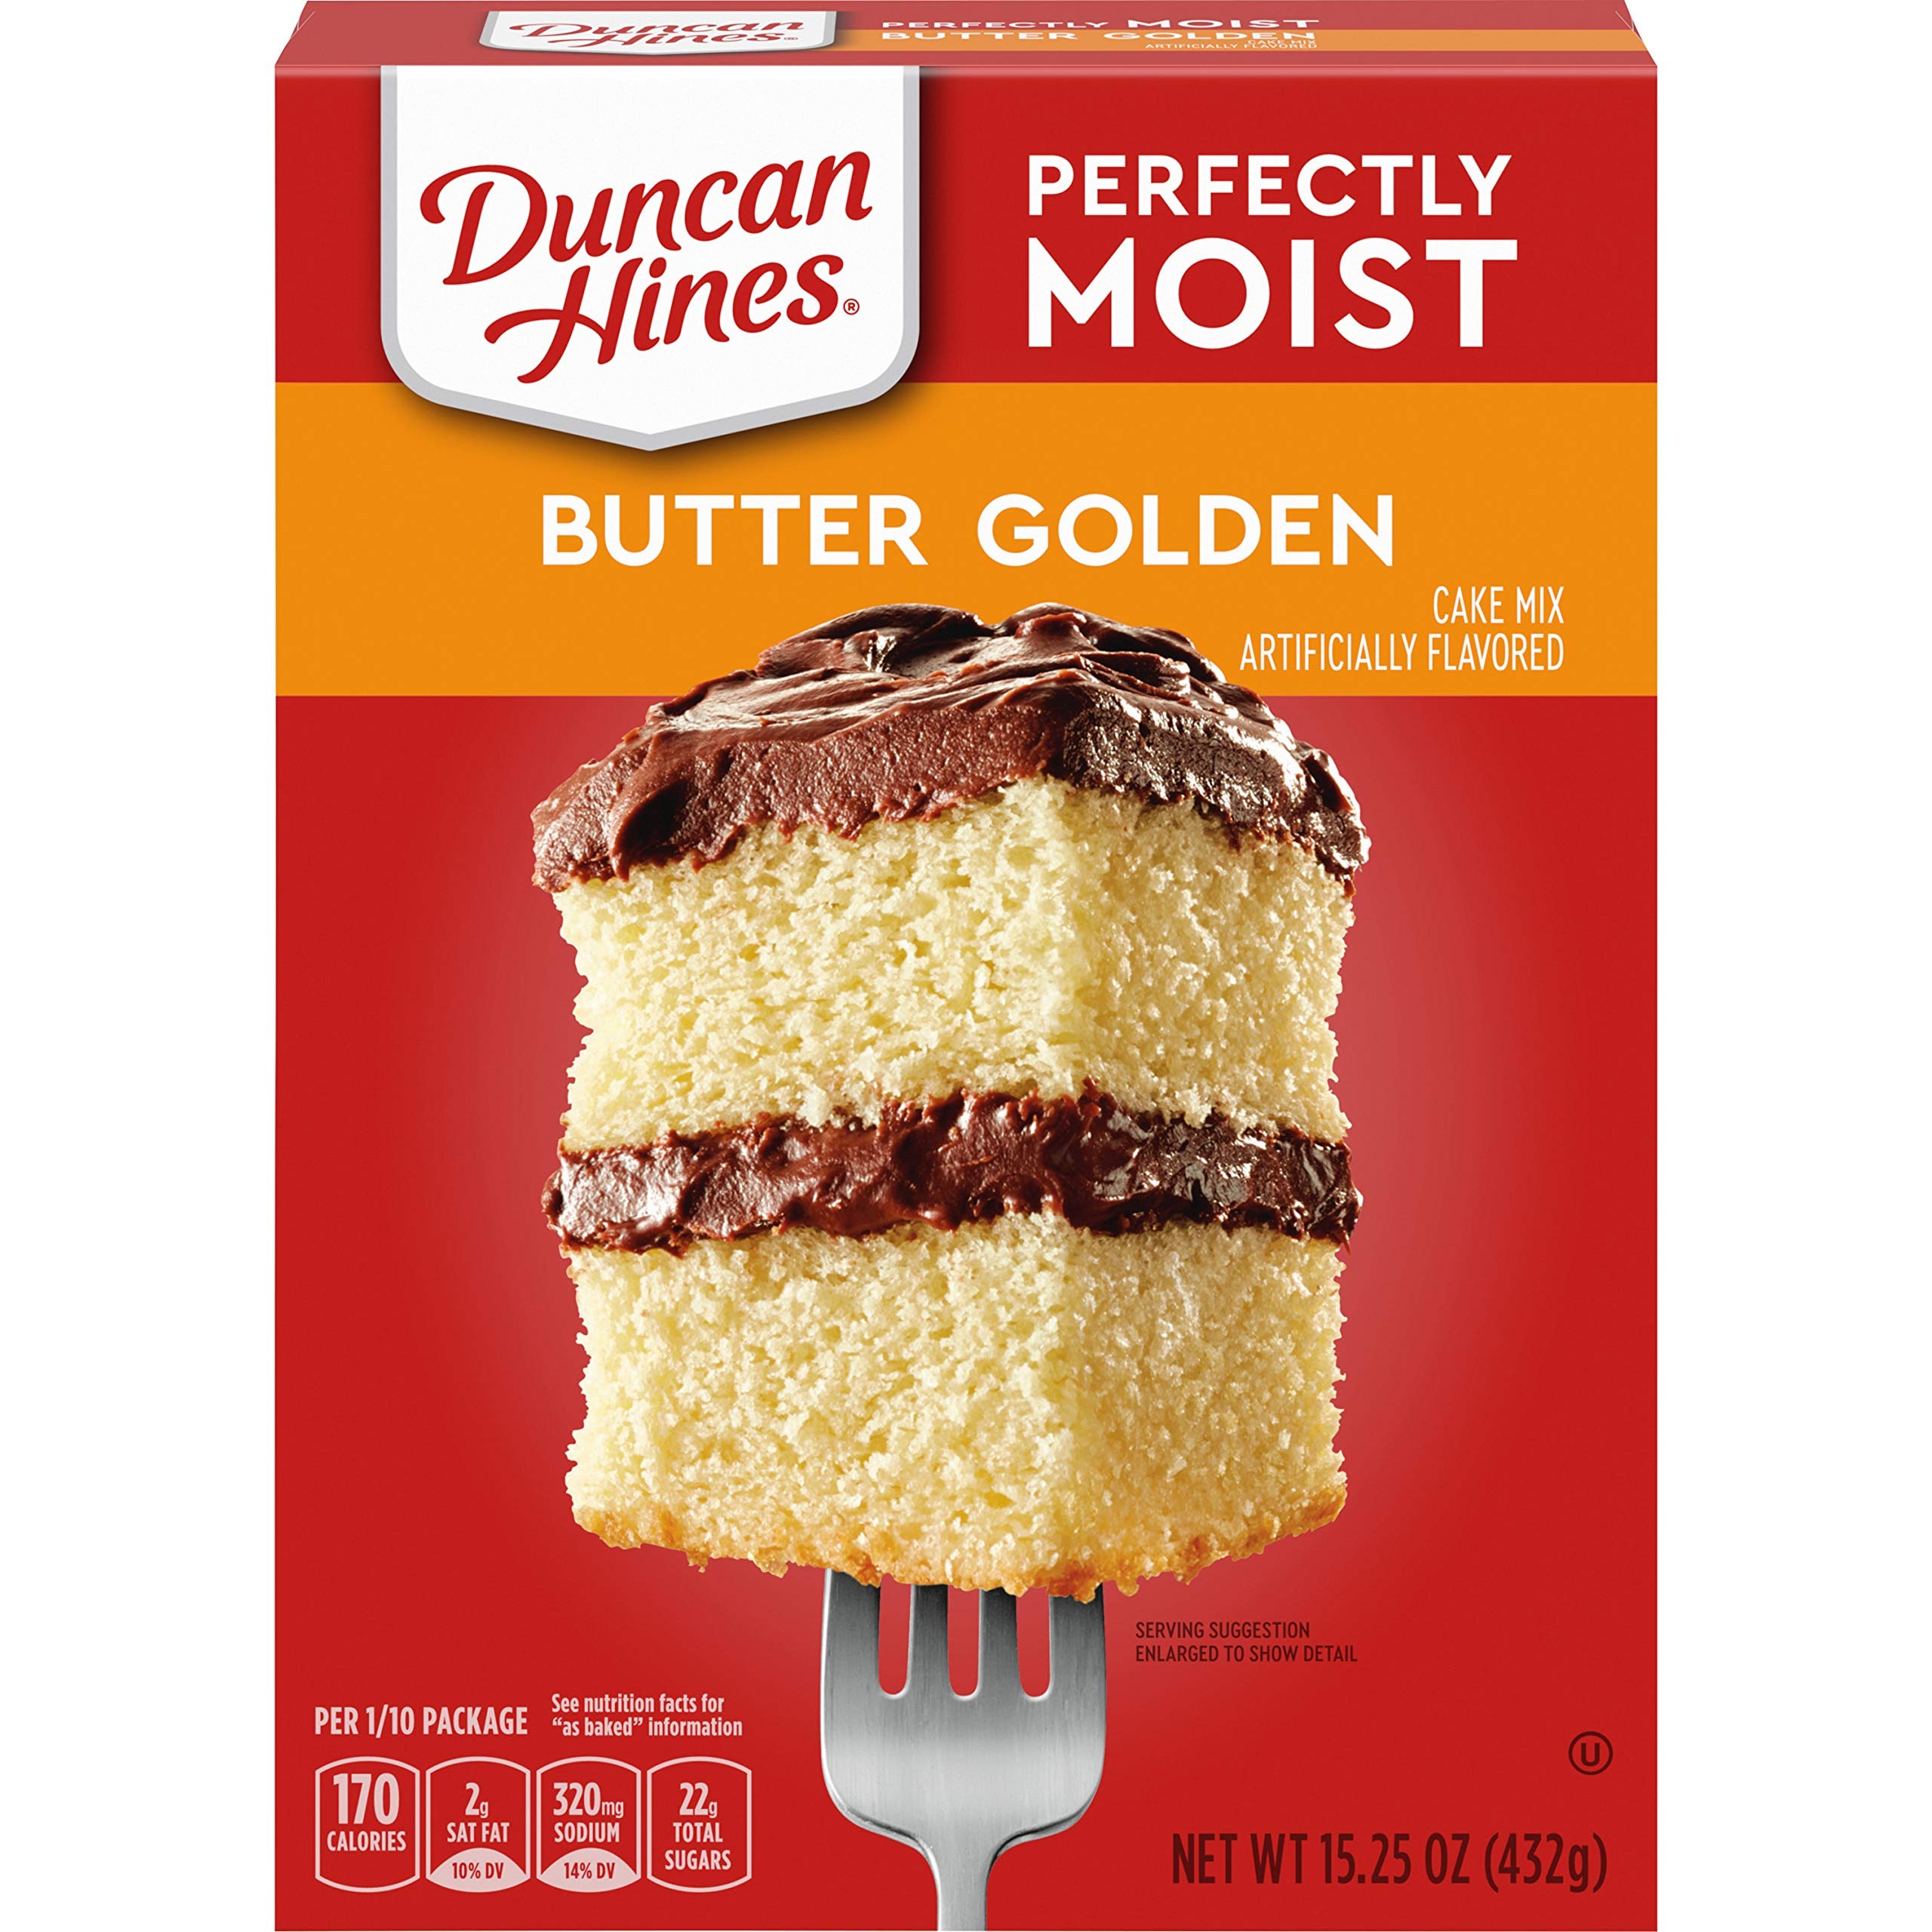
Item Name: Duncan Hines Perfectly Moist Butter Golden Cake Mix 15.25 Ounce
Bullet Point 1: Twelve 15.25 oz boxes of Duncan Hines Perfectly Moist Butter Golden Cake Mix
Bullet Point 2: Velvety batter bakes into a moist and flavorful cake
Bullet Point 3: Easy cake and cupcake mix for baking your favorites, including birthday cake, cupcakes and cake pops
Bullet Point 4: Boxed cake mix makes a two-layer 9 inch cake, 13 by 9 inch cake or 24 cupcakes
Bullet Point 5: Add water, eggs and butter to this mix for a rich, flavorful batter
Value: 183.0
Unit: Ounce

Price: 1.76